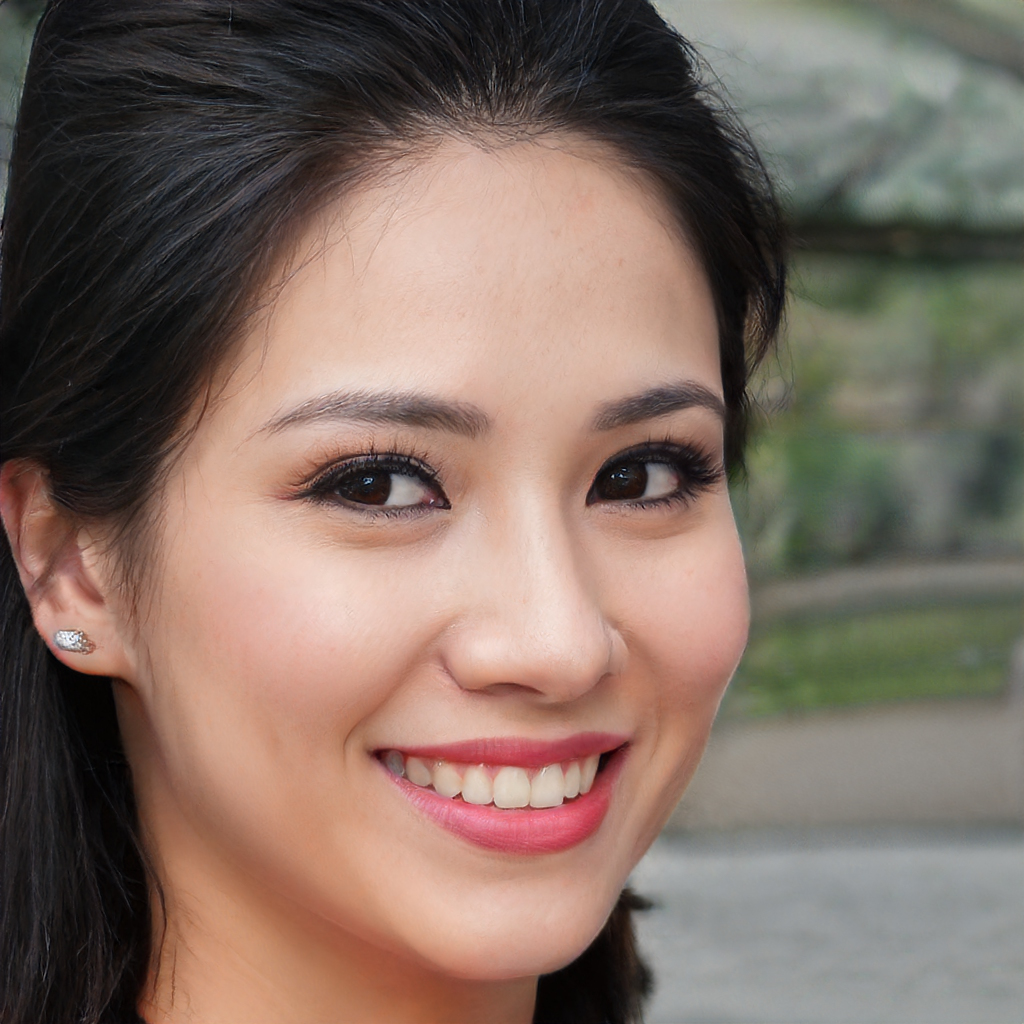
Label: No Watermark